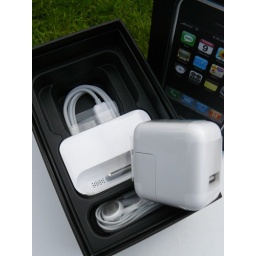
iPhone sync cable in the base of the box